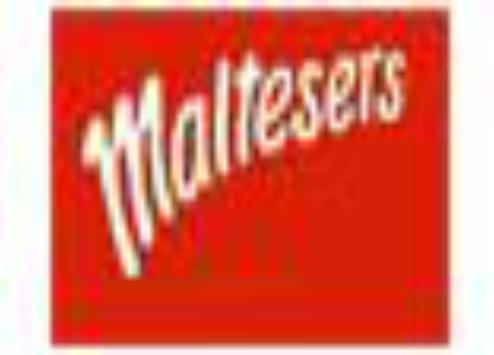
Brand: Maltesers
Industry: Food